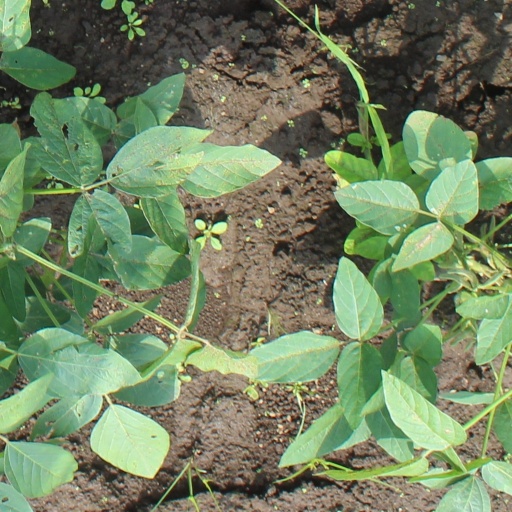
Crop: soybean